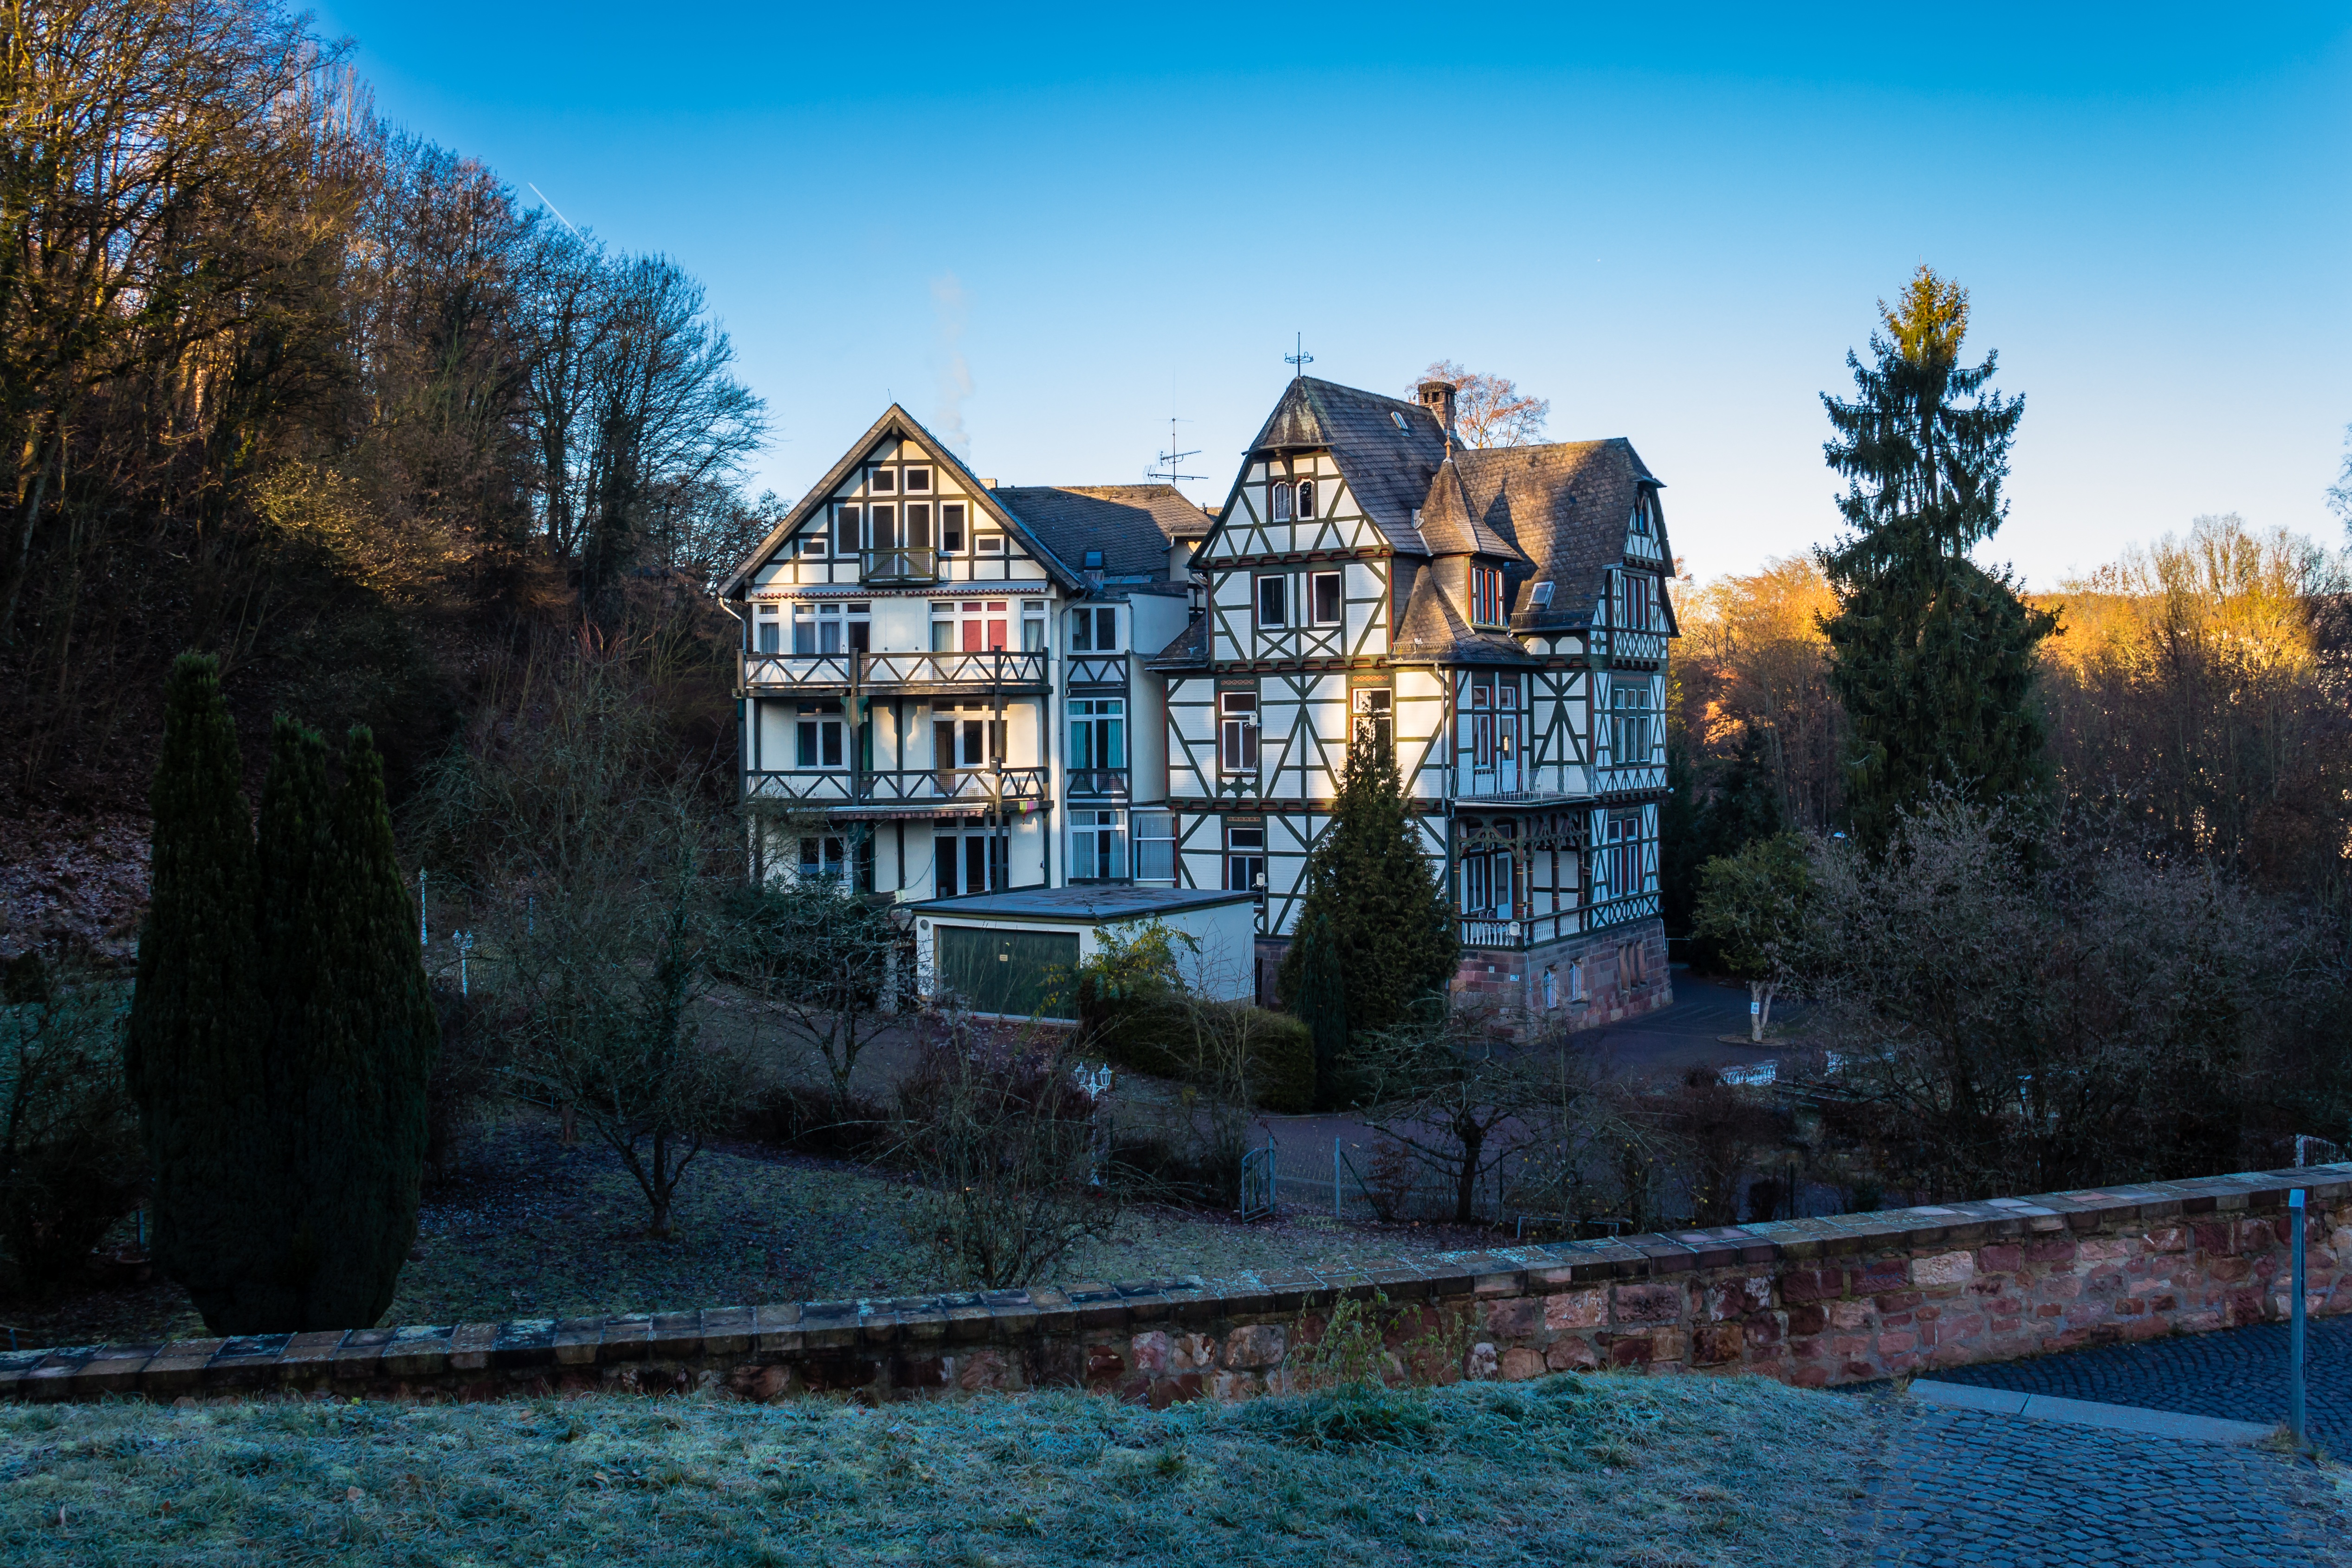
tree, winter, architecture, mansion, house, town, chateau, home, cityscape, evening, reflection, cottage, autumn, season, waterway, estate, fachwerkhaus, truss, fachwerkh user, marburg